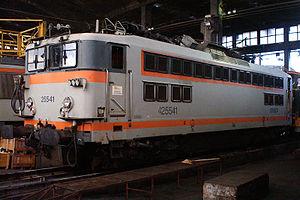
BB 25541 au dépôt de Villeneuve St Georges, France